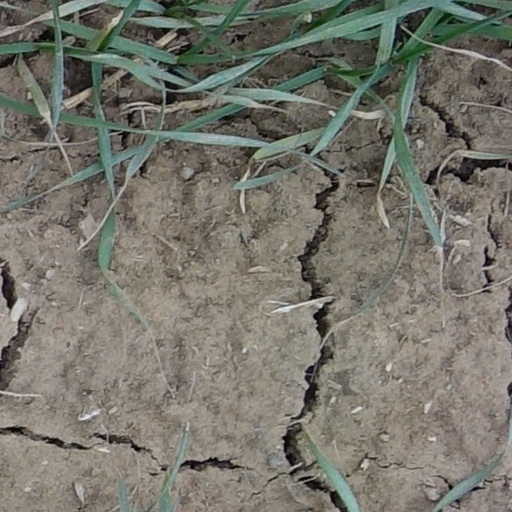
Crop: wheat